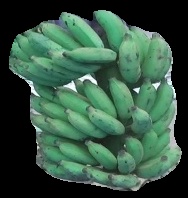
Variety: elakki-bale
Grade: grade3